Revolution in Our Time

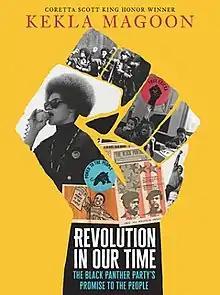

Revolution in Our Time: The Black Panther Party's Promise to the People is a nonfiction book about the Black Panther Party, written by Kekla Magoon and published November 23, 2021 by Candlewick Press. In 2021, the book was a finalist for the National Book Award for Young People's Literature.